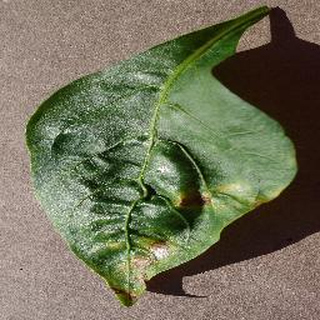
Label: bell_pepper_bacterial_spot